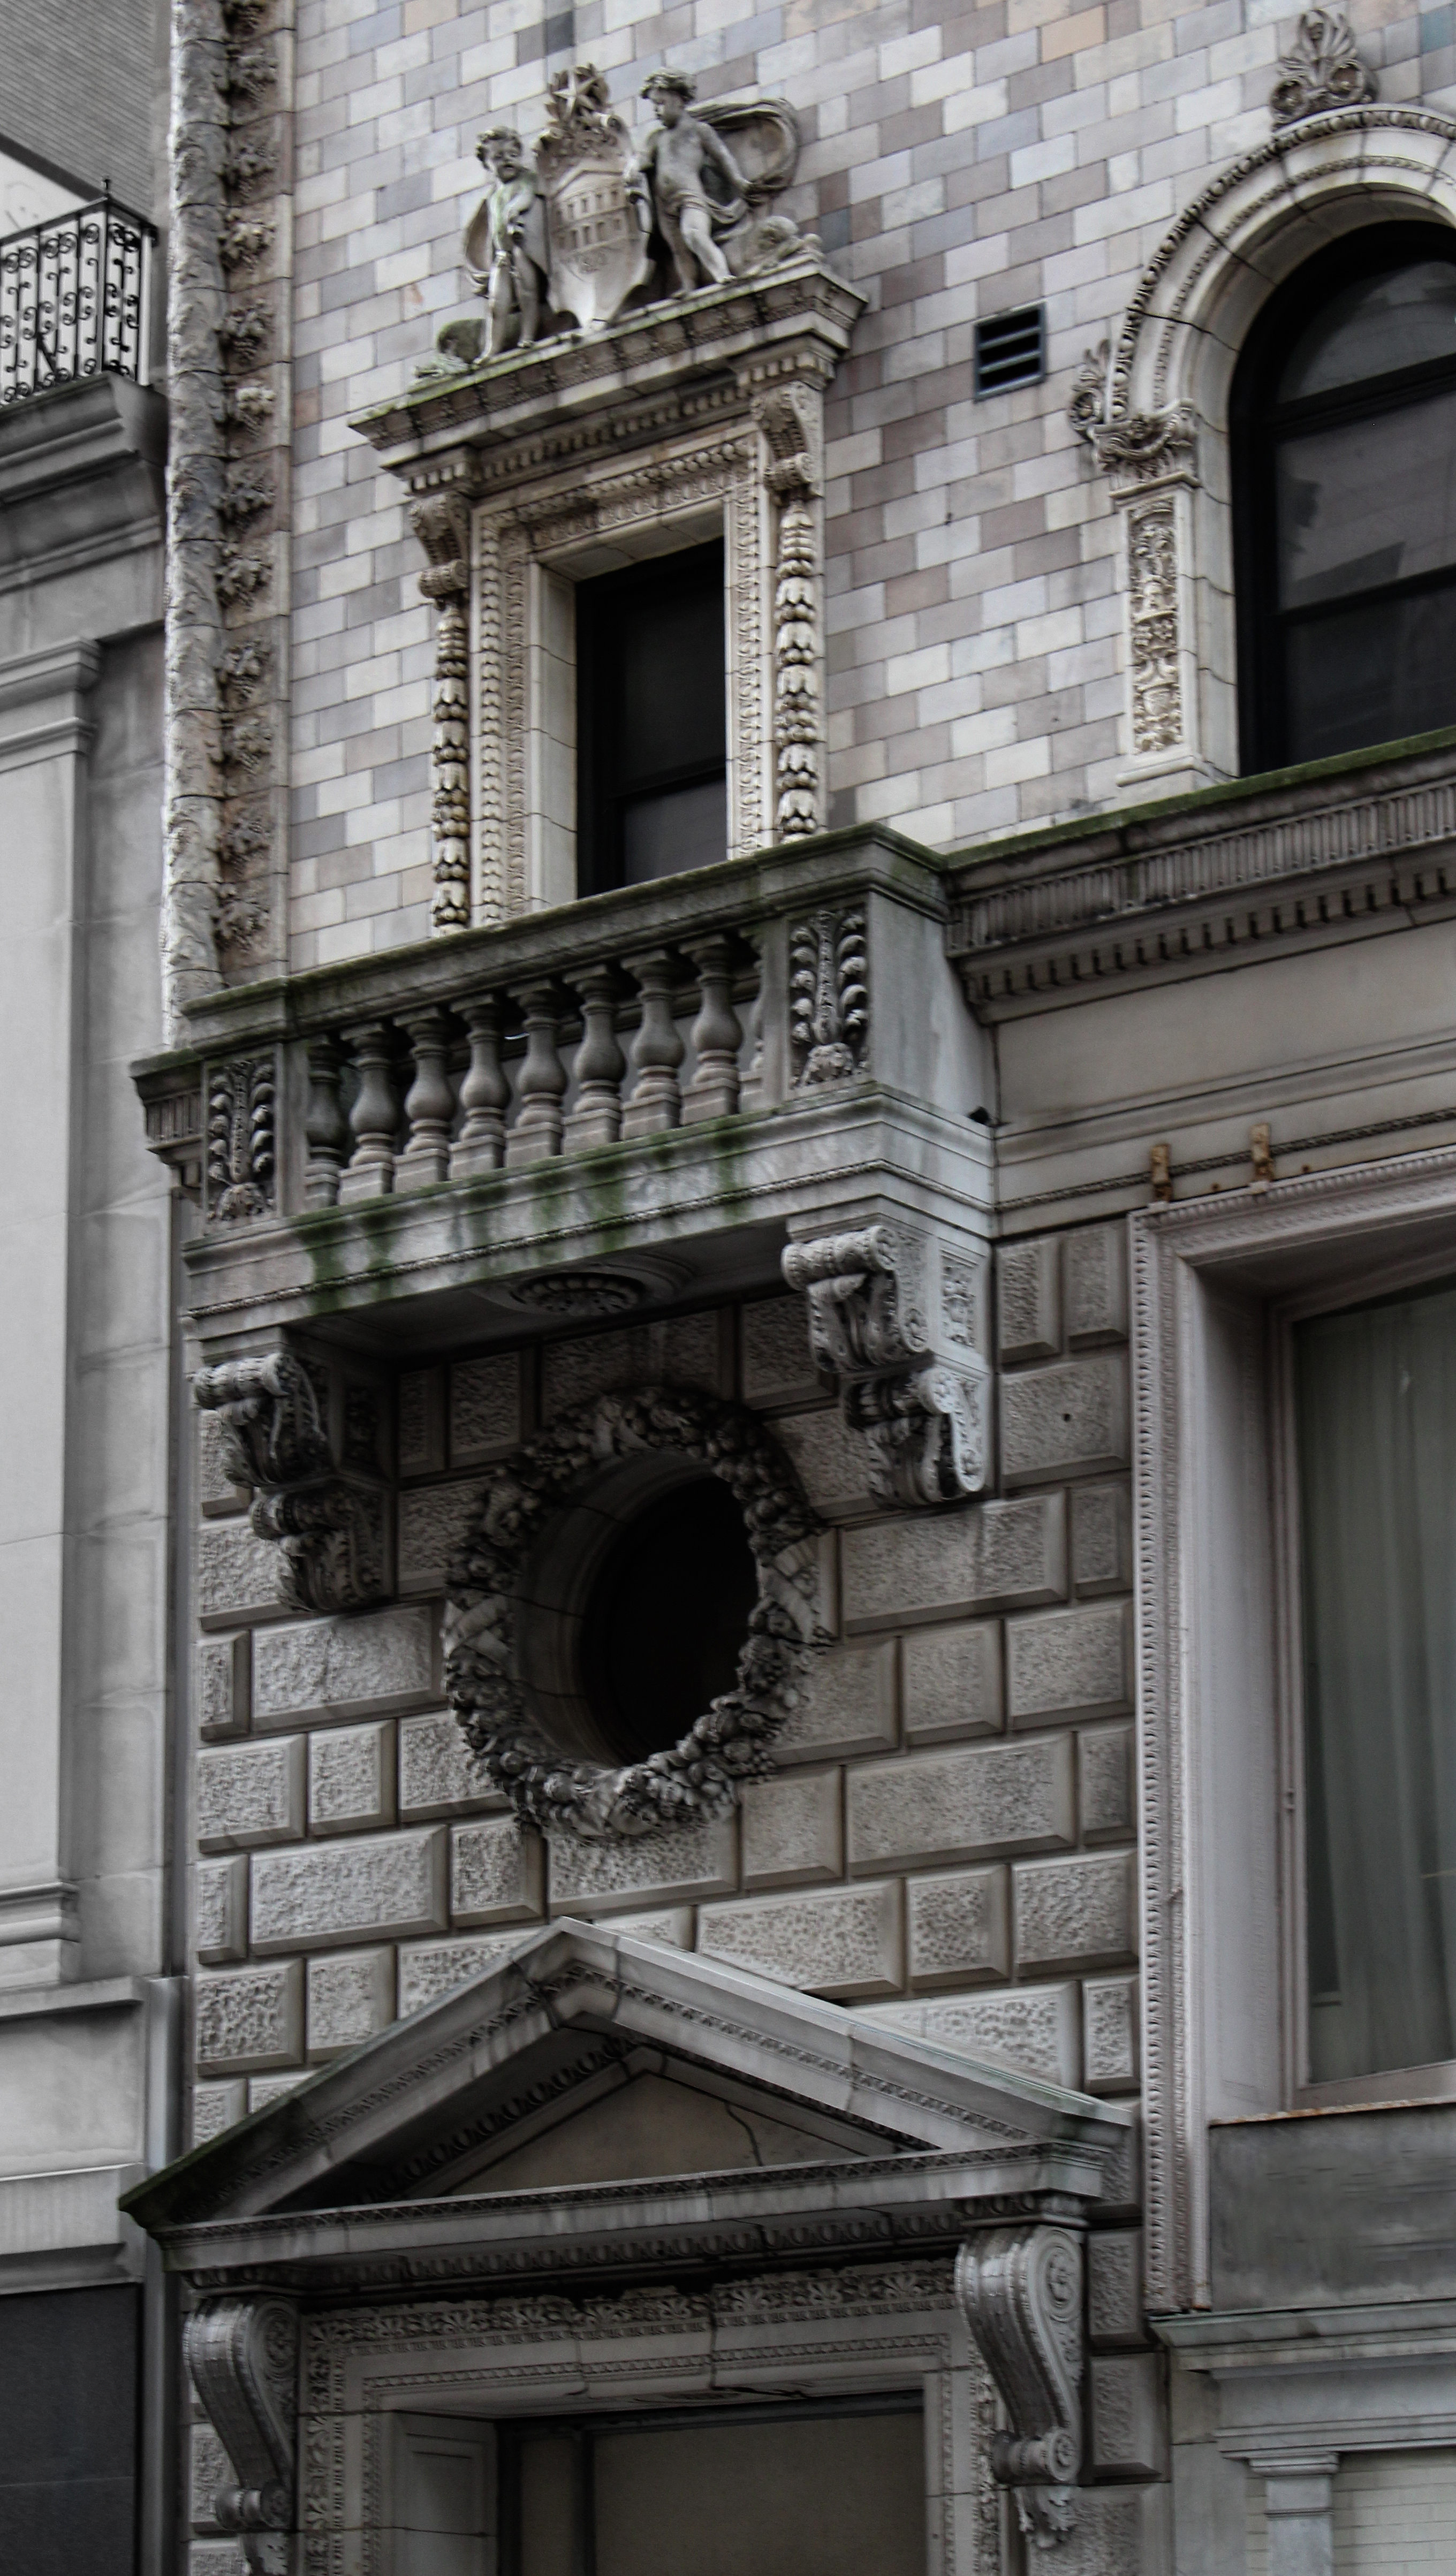
architecture, building, facade, arch, house, brick, monochrome, window, black and white, balcony, stone carving, style